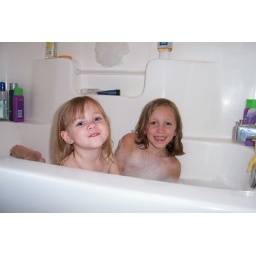
After playing in the sandbox filled with blue sand, it was definitely time for the girls to take a bath.